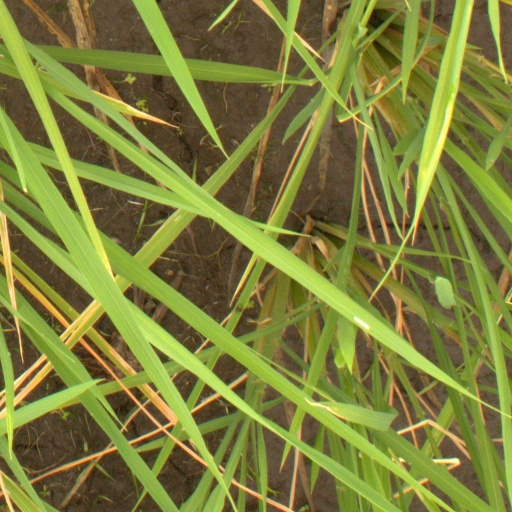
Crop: rice